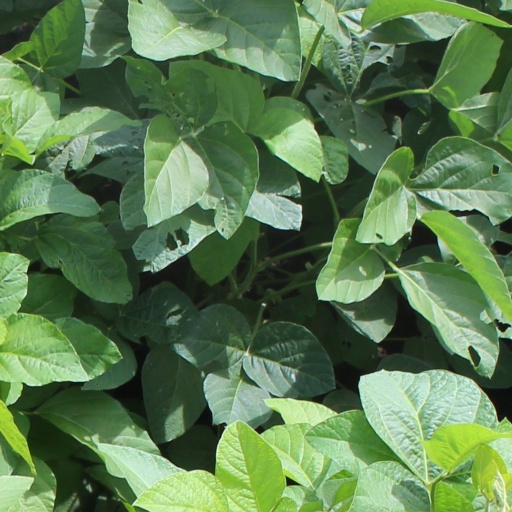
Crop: soybean